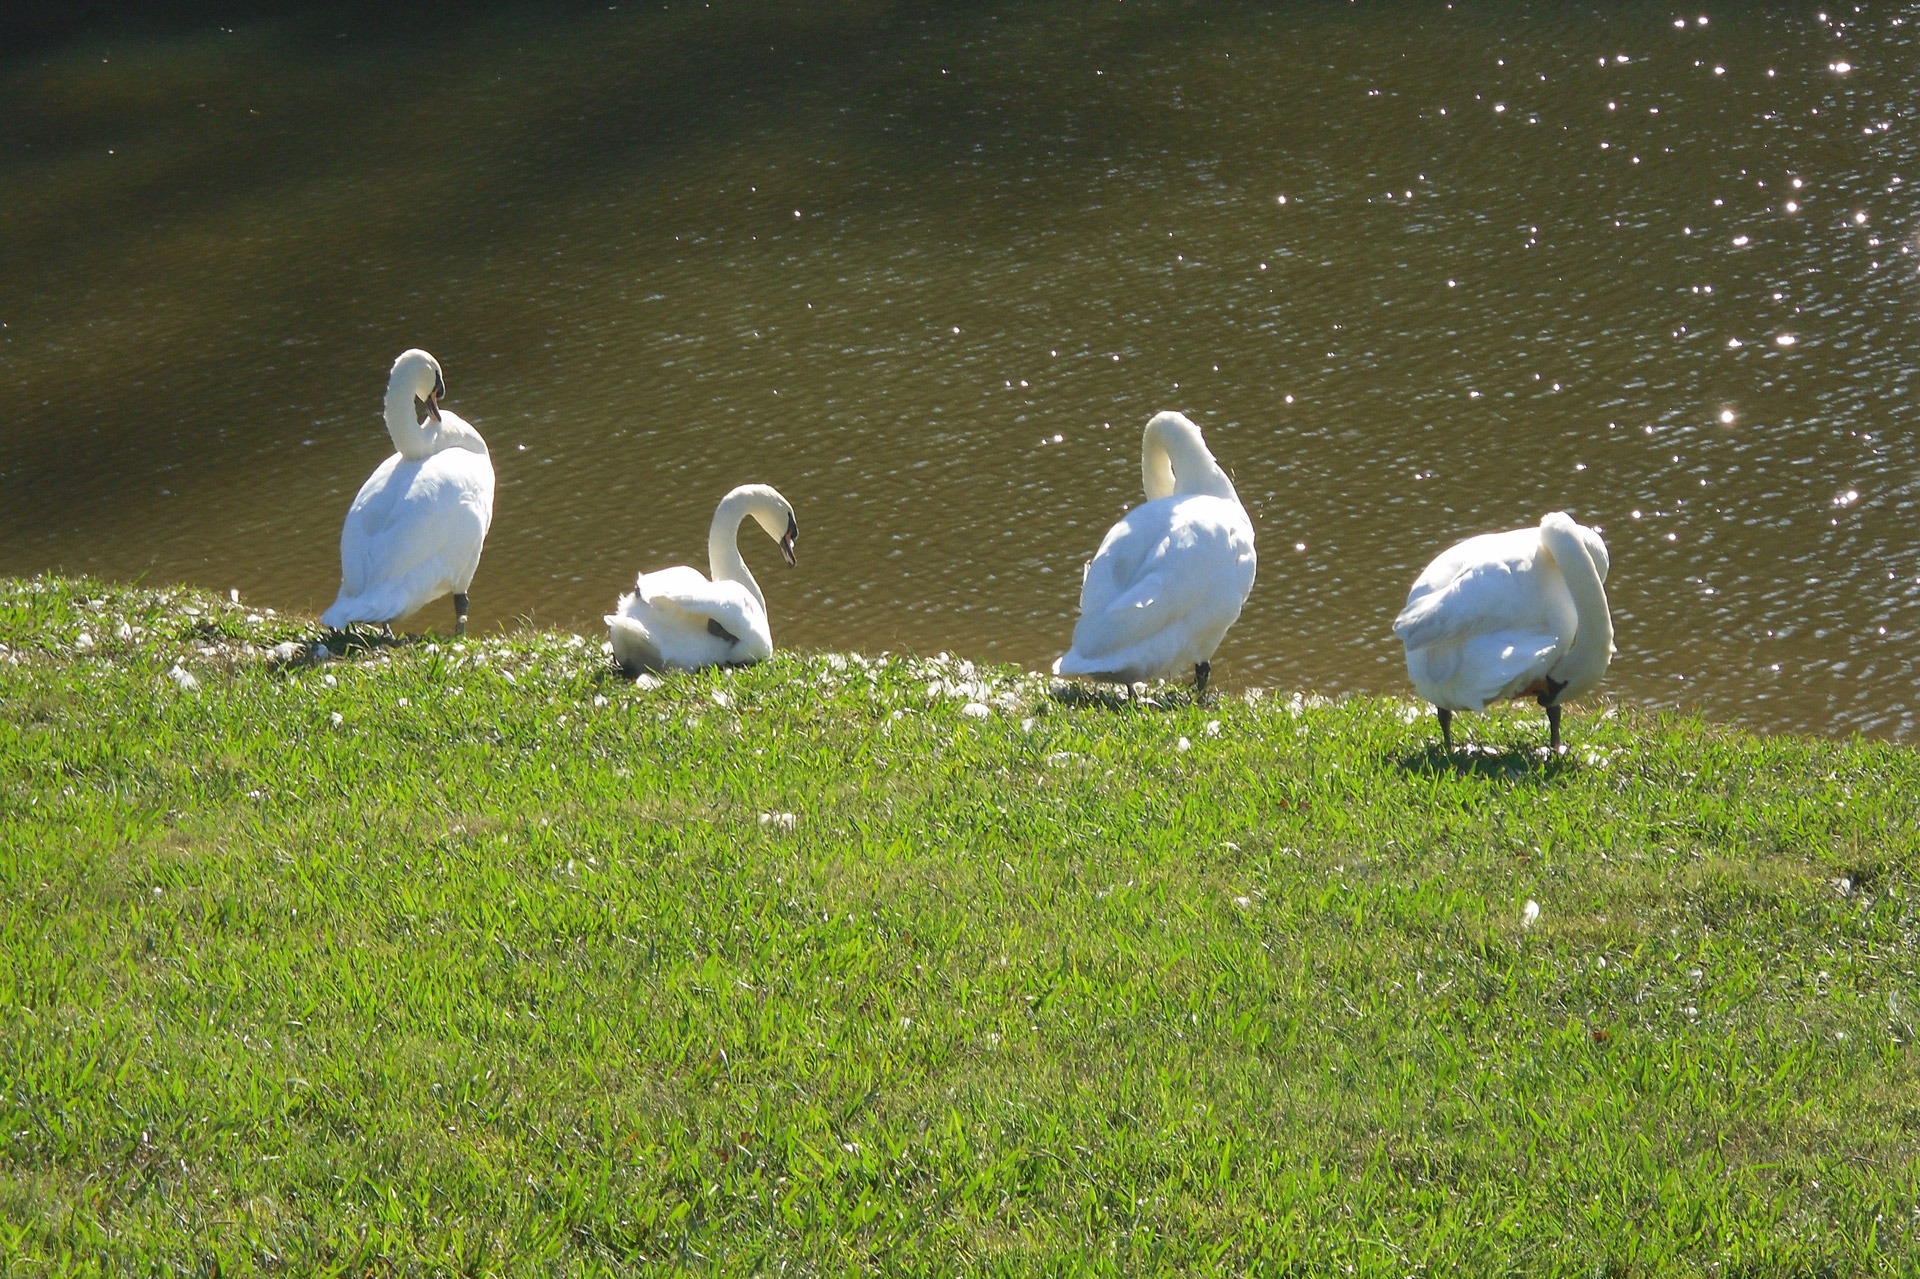
nature, bird, seabird, wildlife, fauna, birds, swan, feathers, swans, vertebrate, water bird, pruning, molting